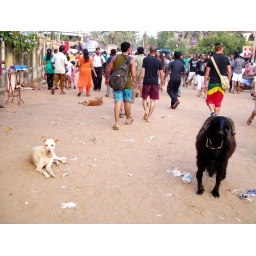
animals in the middle of beach chaos